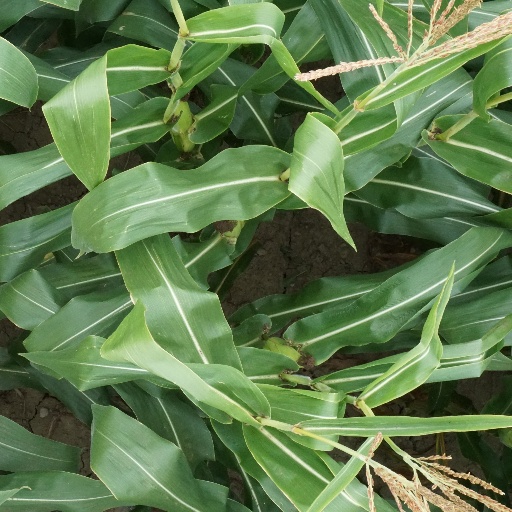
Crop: maize; corn